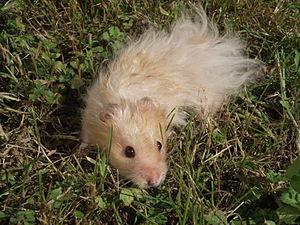
Le Hamster doré est un petit rongeur originaire de Syrie et de Turquie. Il s'agit d'une espèce de hamster très répandue en captivité un peu partout dans le monde. Certaines races de Hamster syrien, élevées comme animaux de laboratoire ou de compagnie, sont même considérées comme domestiques par des pays comme la France. L'espèce est également appelée Hamster roux, Hamster de Syrie, Hamster syrien ou bien encore hamster panda, nom donné souvent par les animaleries pour les hamsters noirs et blancs.
L’angora est un pelage long et soyeux que l'on trouve chez plusieurs espèces d'animaux dont une mutation génétique naturelle, affectant la fourrure, fait pousser celle-ci plus rapidement et plus abondamment que la moyenne. Comme l'albinisme, cette mutation peut survenir chez un individu sauvage, mais elle est le plus souvent sélectionnée et perpétuée en élevage pour constituer des races utiles à l'homme ou d'agrément. On peut éventuellement tisser ces longs poils pour obtenir une fibre de laine du même nom, le plus souvent des lapins angoras. Le nom vient de la forme ancienne du toponyme porté par la ville turque d'Ankara.